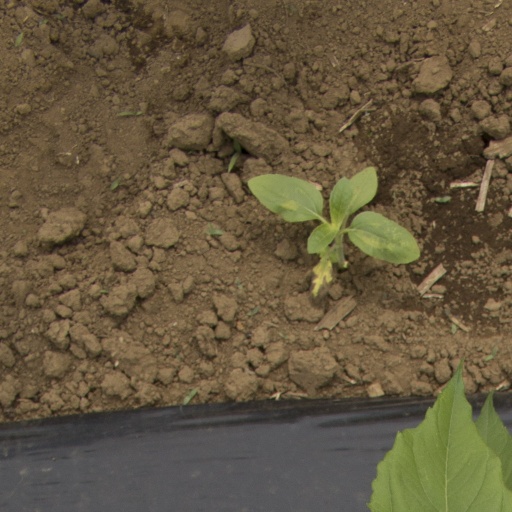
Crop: Jerusalem artichoke